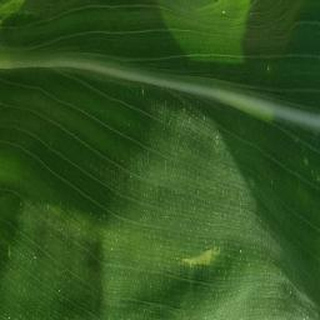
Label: healthy_corn